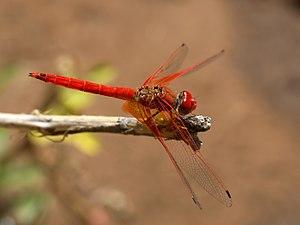
Région de Tsumeb, Namibie
La famille des Libellulidae est la plus nombreuse faisant partie des Anisoptères, dans l'ordre des Odonates. Anciennement, les familles des Corduliidae et des Macromiidae étaient considérées comme des sous-familles des Libellulidae. Même après l'exclusion de ces deux groupes, on compte plus de 1 000 espèces de libellules appartenant à cette grande famille.